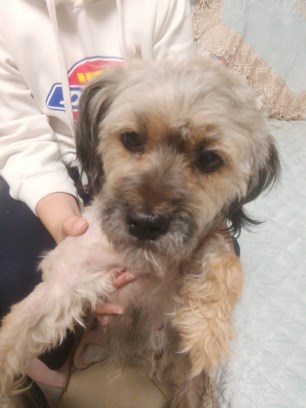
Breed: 2342-n000102-miniature_schnauzer